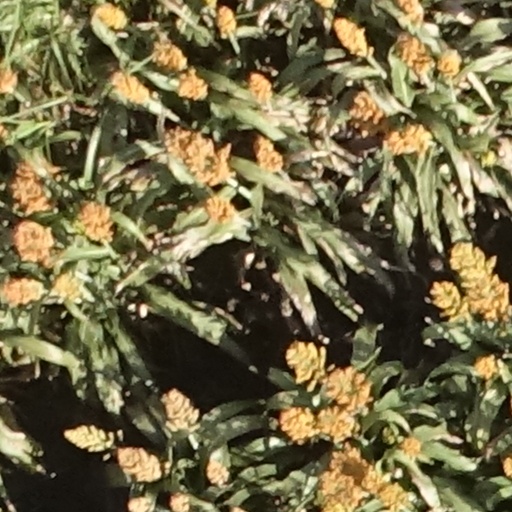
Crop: sorghum